Whittier, Alaska

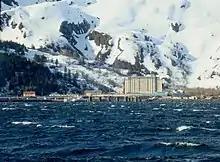
Begich Towers

The two buildings that dominate the town were built after World War II. The 14-story Hodge Building (renamed Begich Towers) was completed in 1957 and contains 150 two-and-three-bedroom apartments plus bachelor efficiency units. Dependent families and Civil Service employees were moved into this high-rise. The Whittier School was connected by a tunnel at the base of the west tower so students could safely access school on days with bad weather. The building was named in honor of Colonel Walter William Hodge, who was a civil engineer and the commanding officer of 93rd Engineer Regiment on the Alcan Highway.